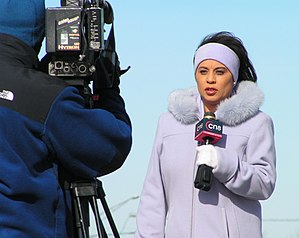
Reportage
En rapporter bringer sin raportage i en tv-udsendelse
En reportage er en litterær genre oftest brugt inden for journalistik.